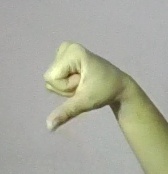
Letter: waw